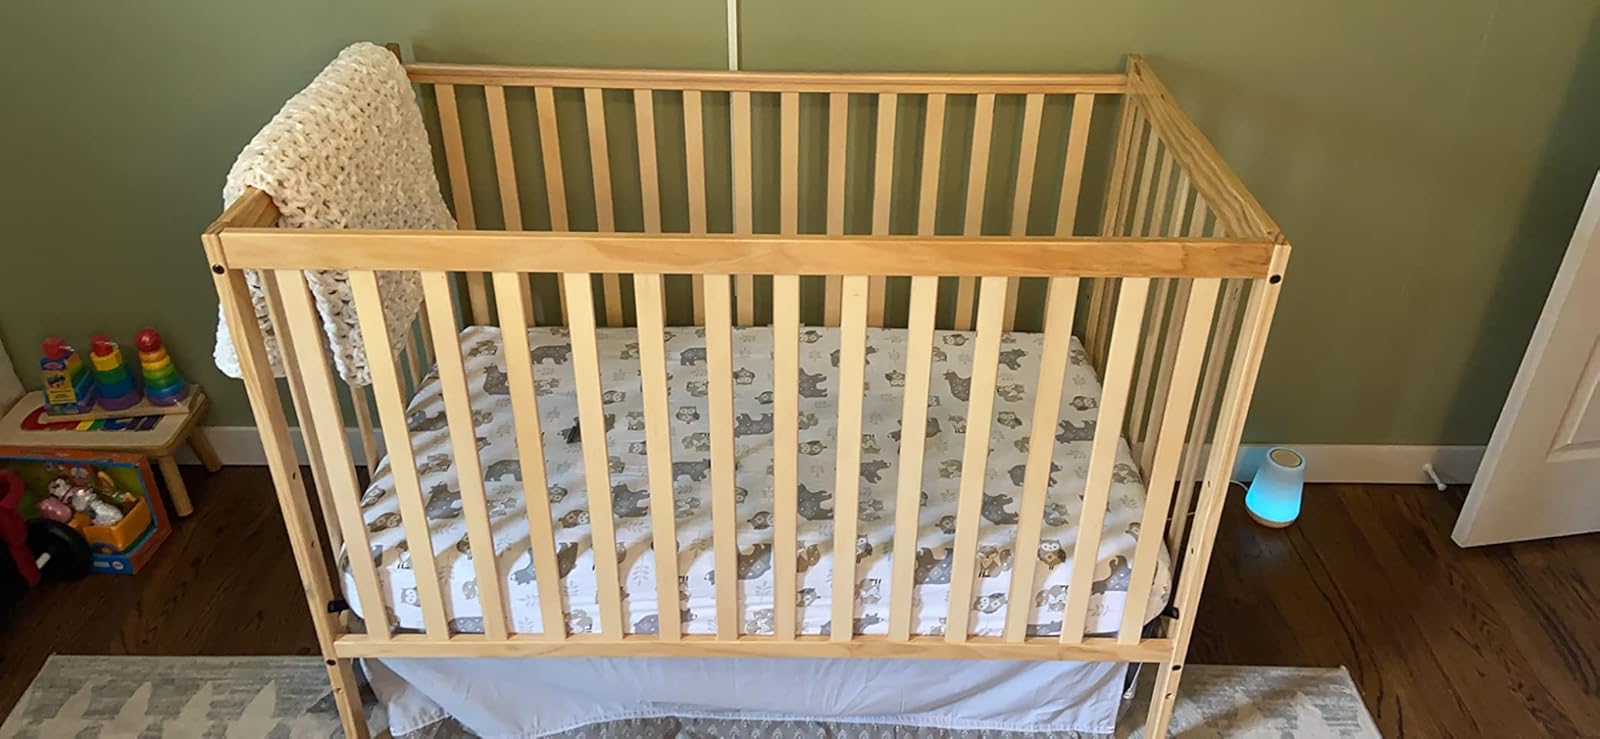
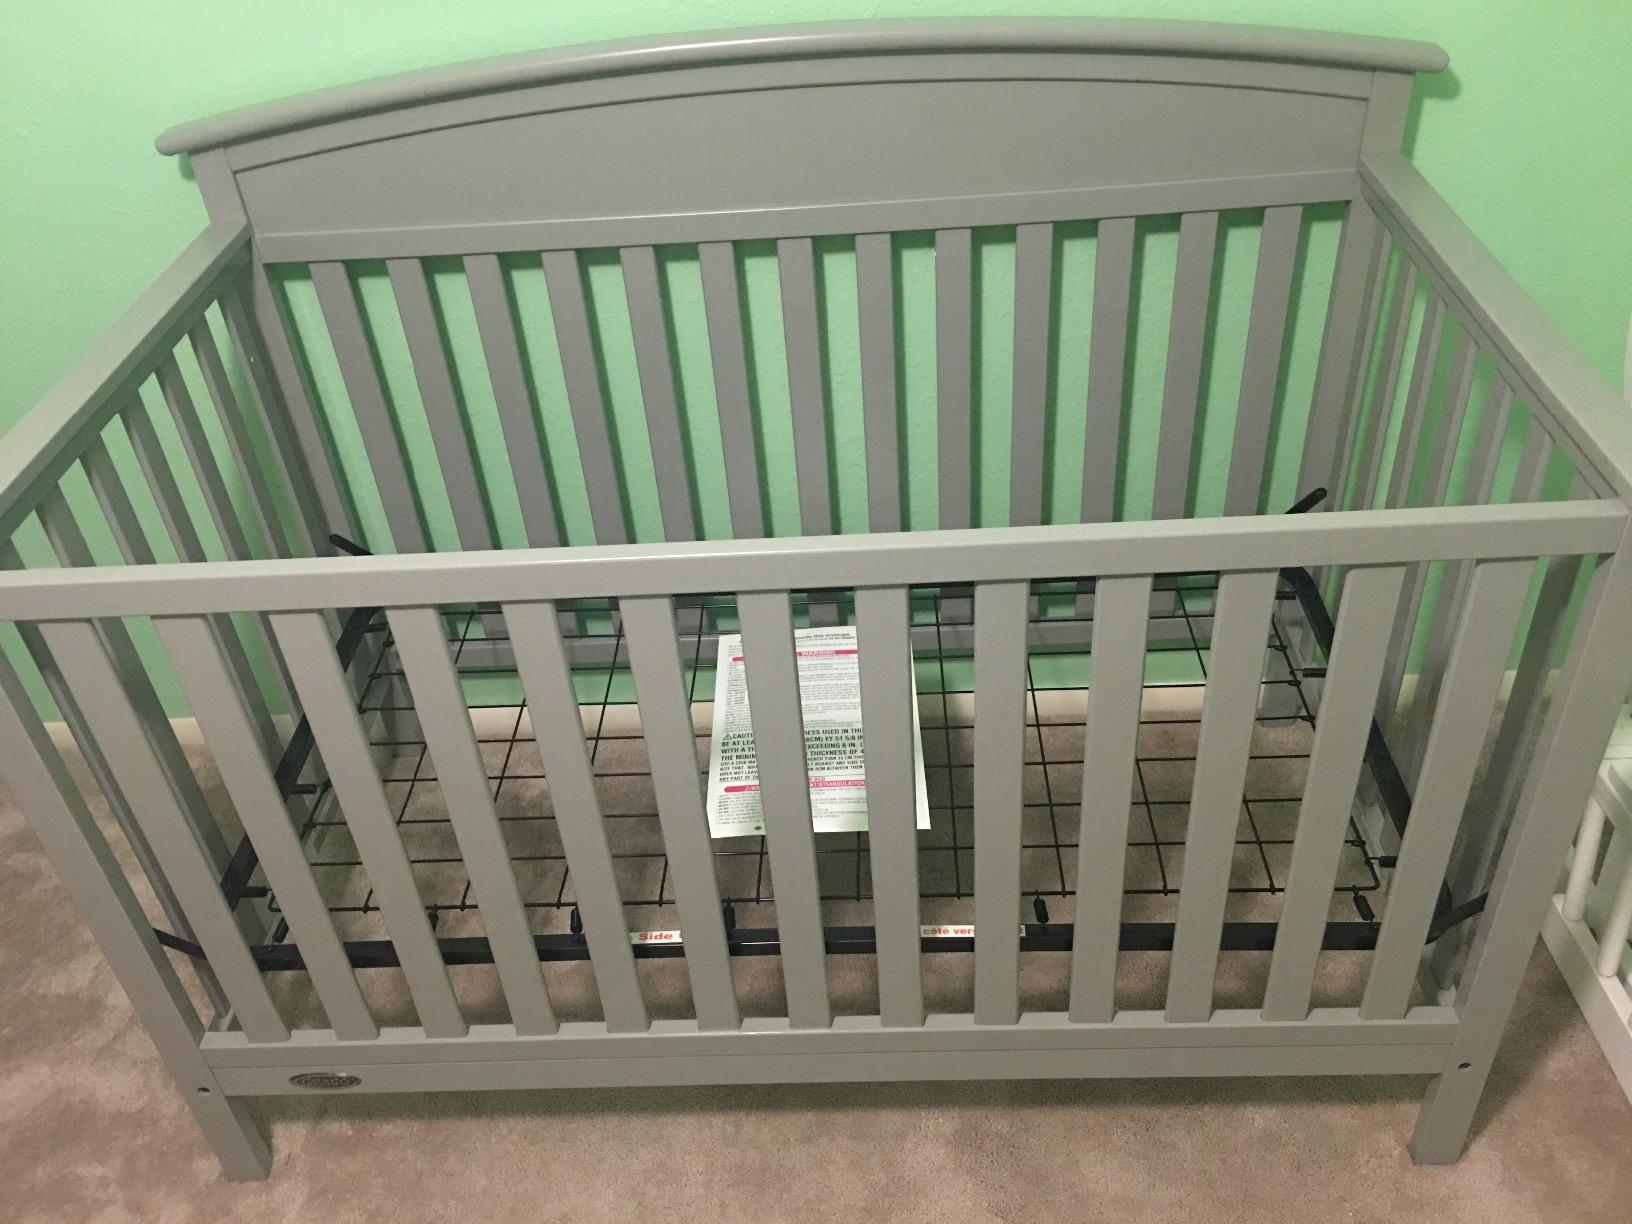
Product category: products_crib
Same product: no